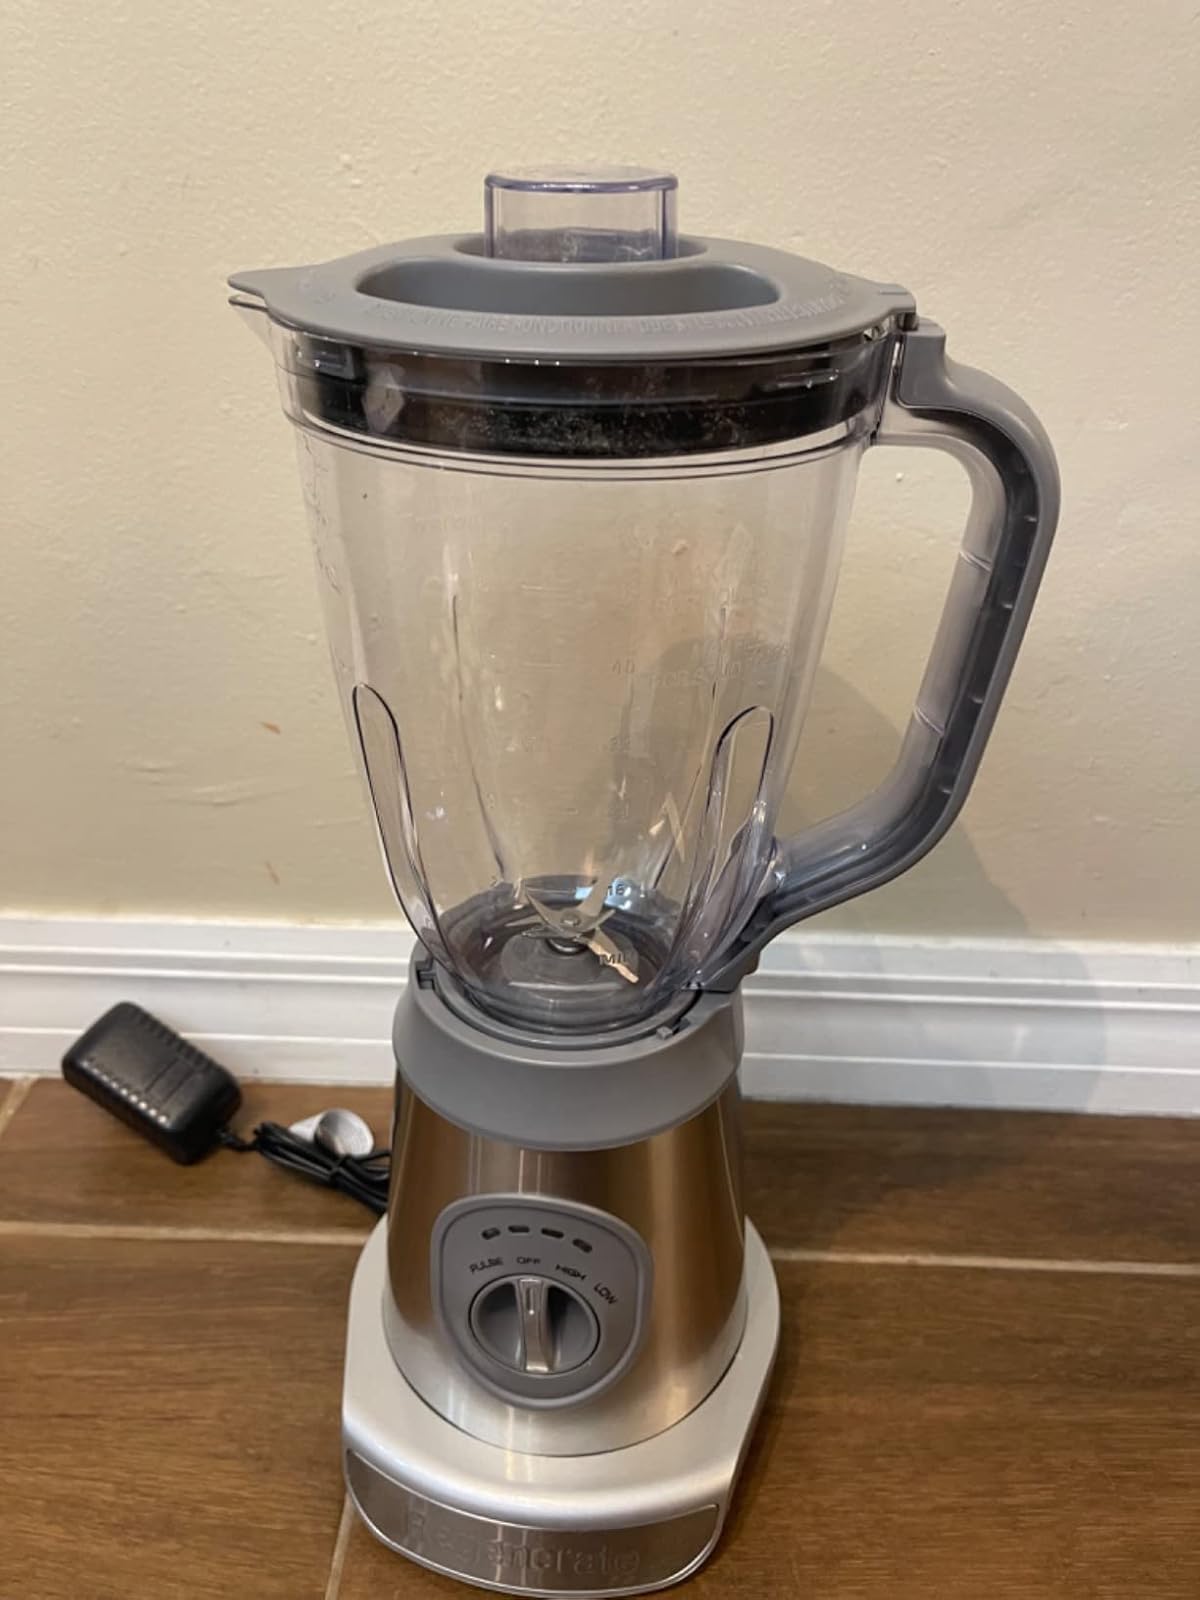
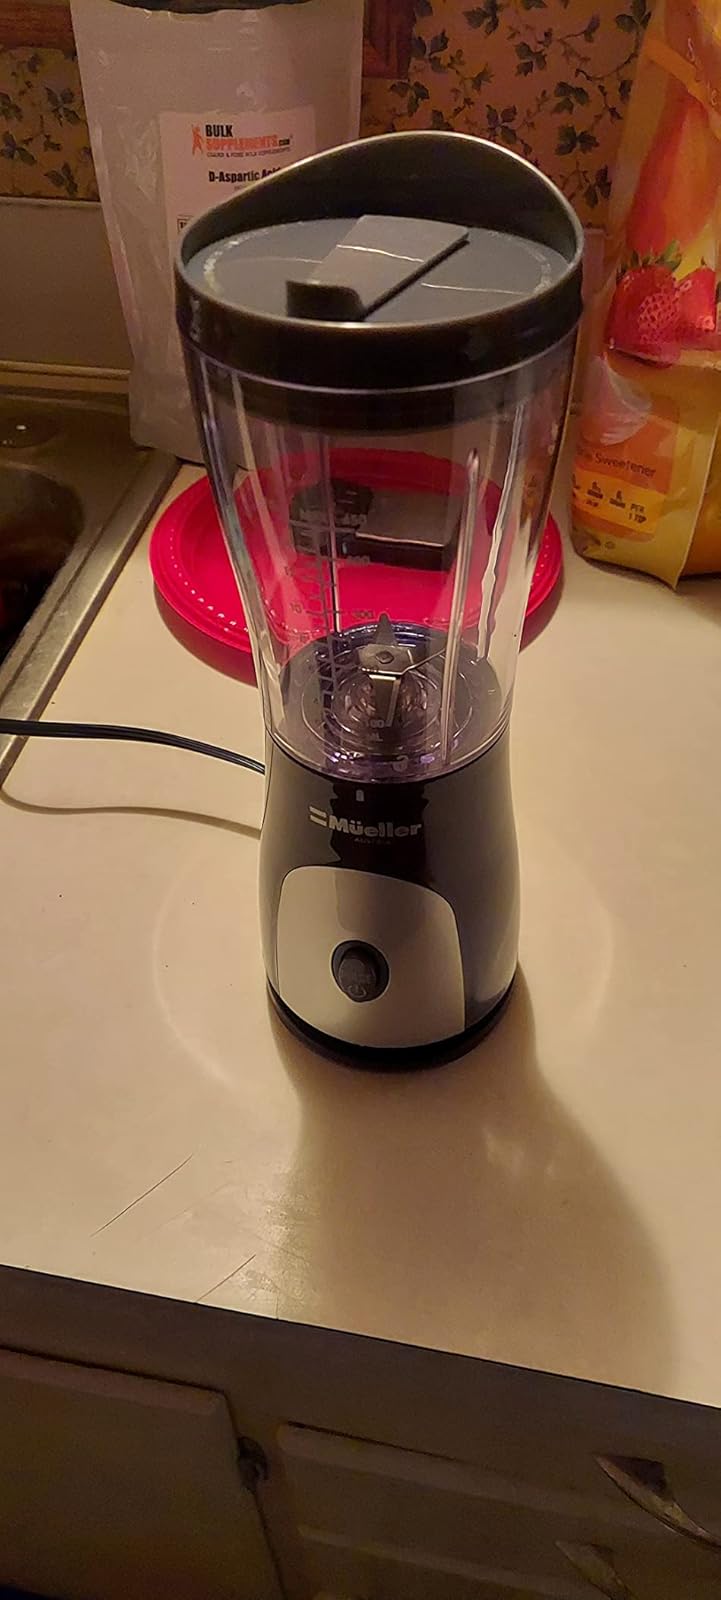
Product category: items_blender
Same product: no